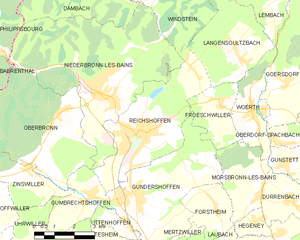
Carte des communes françaises